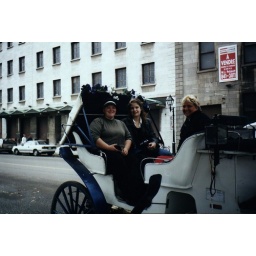
A stop along our girls road trip to Prince Edward Island... a horse drawn carriage ride in Old Montreal